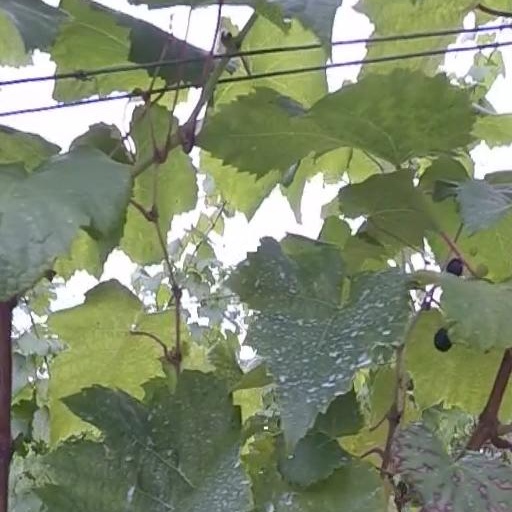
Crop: grape